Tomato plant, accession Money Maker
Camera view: horizontal (90 deg, fisheye); turntable rotation: 300 degrees
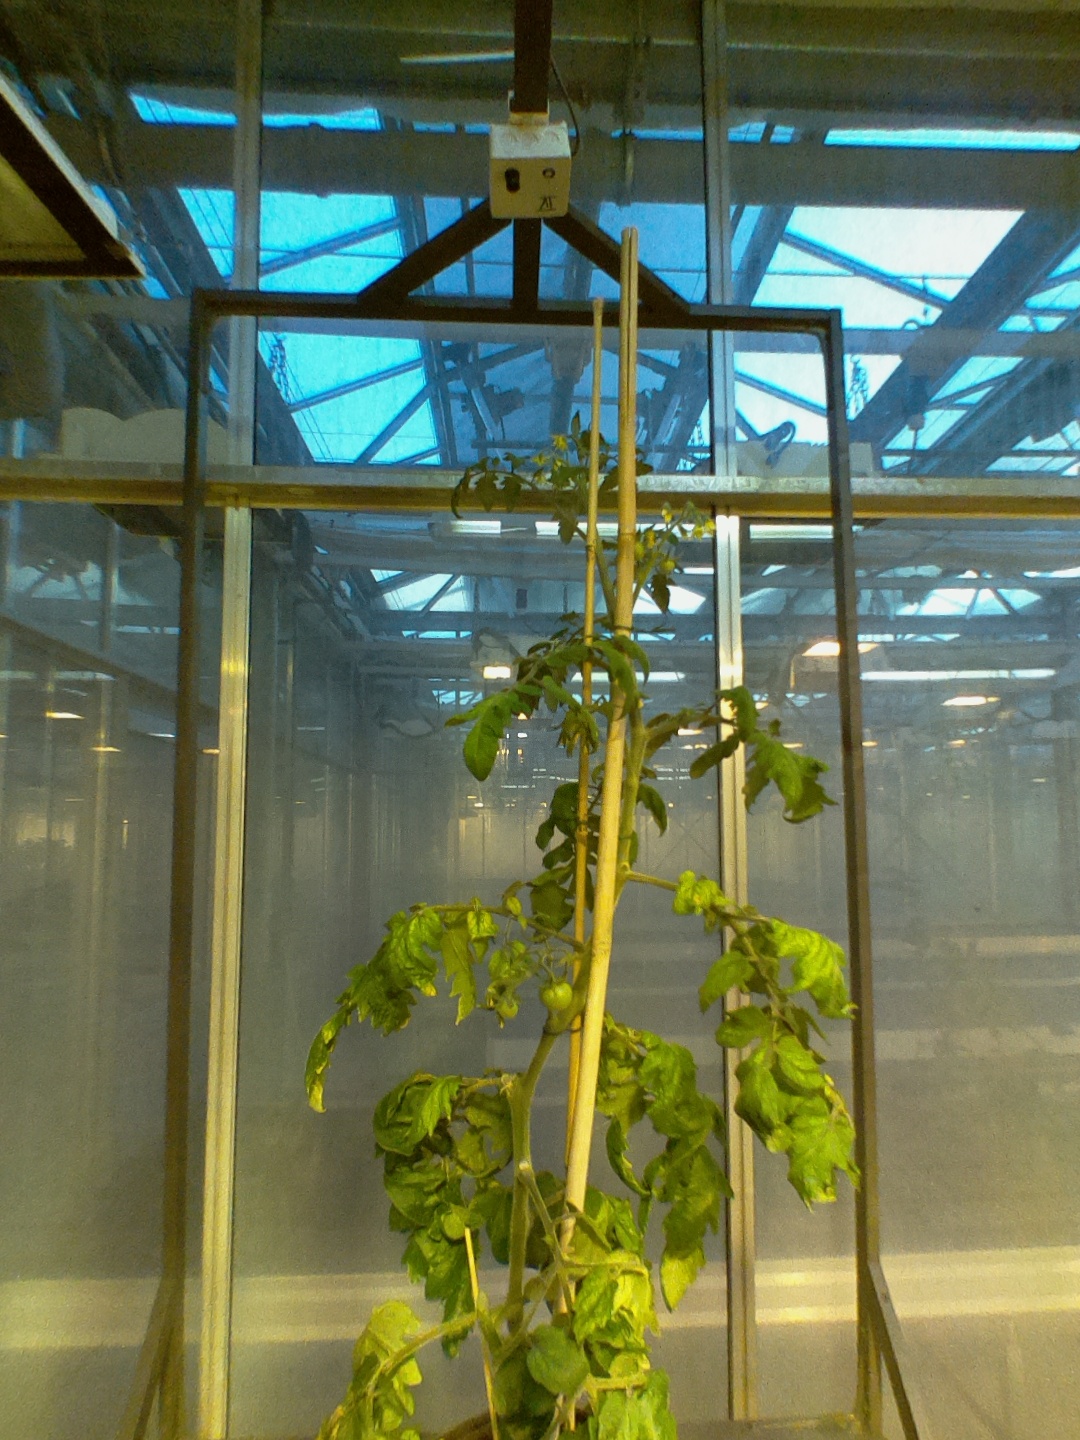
BBCH growth stage 71: 10%-20% of final fruit size